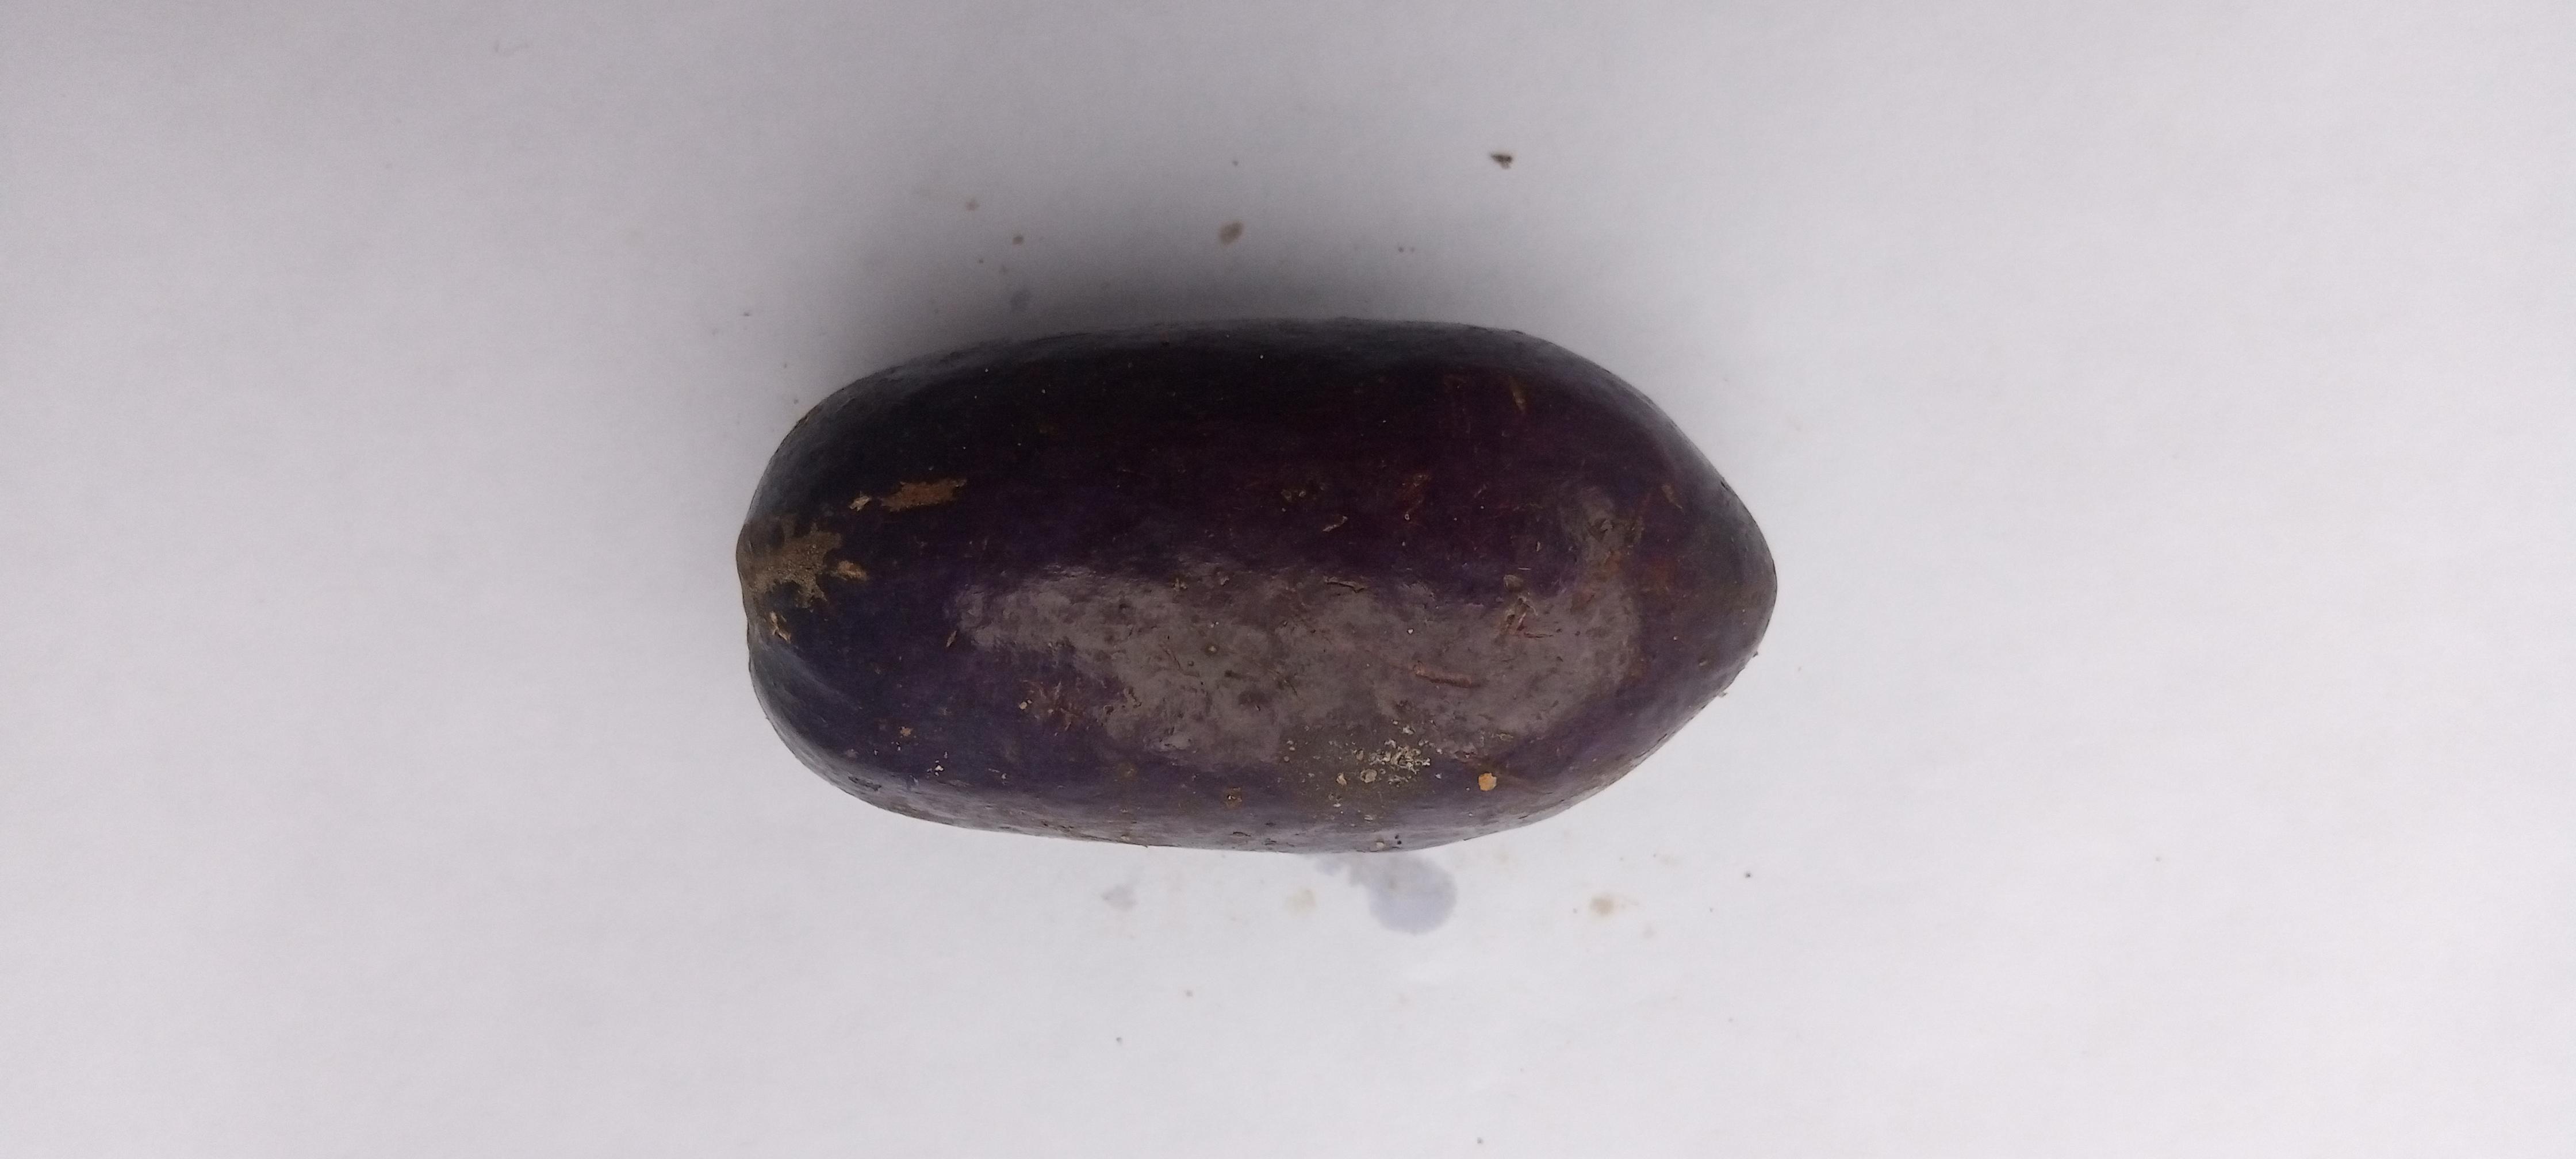
Plum grade: unaffected